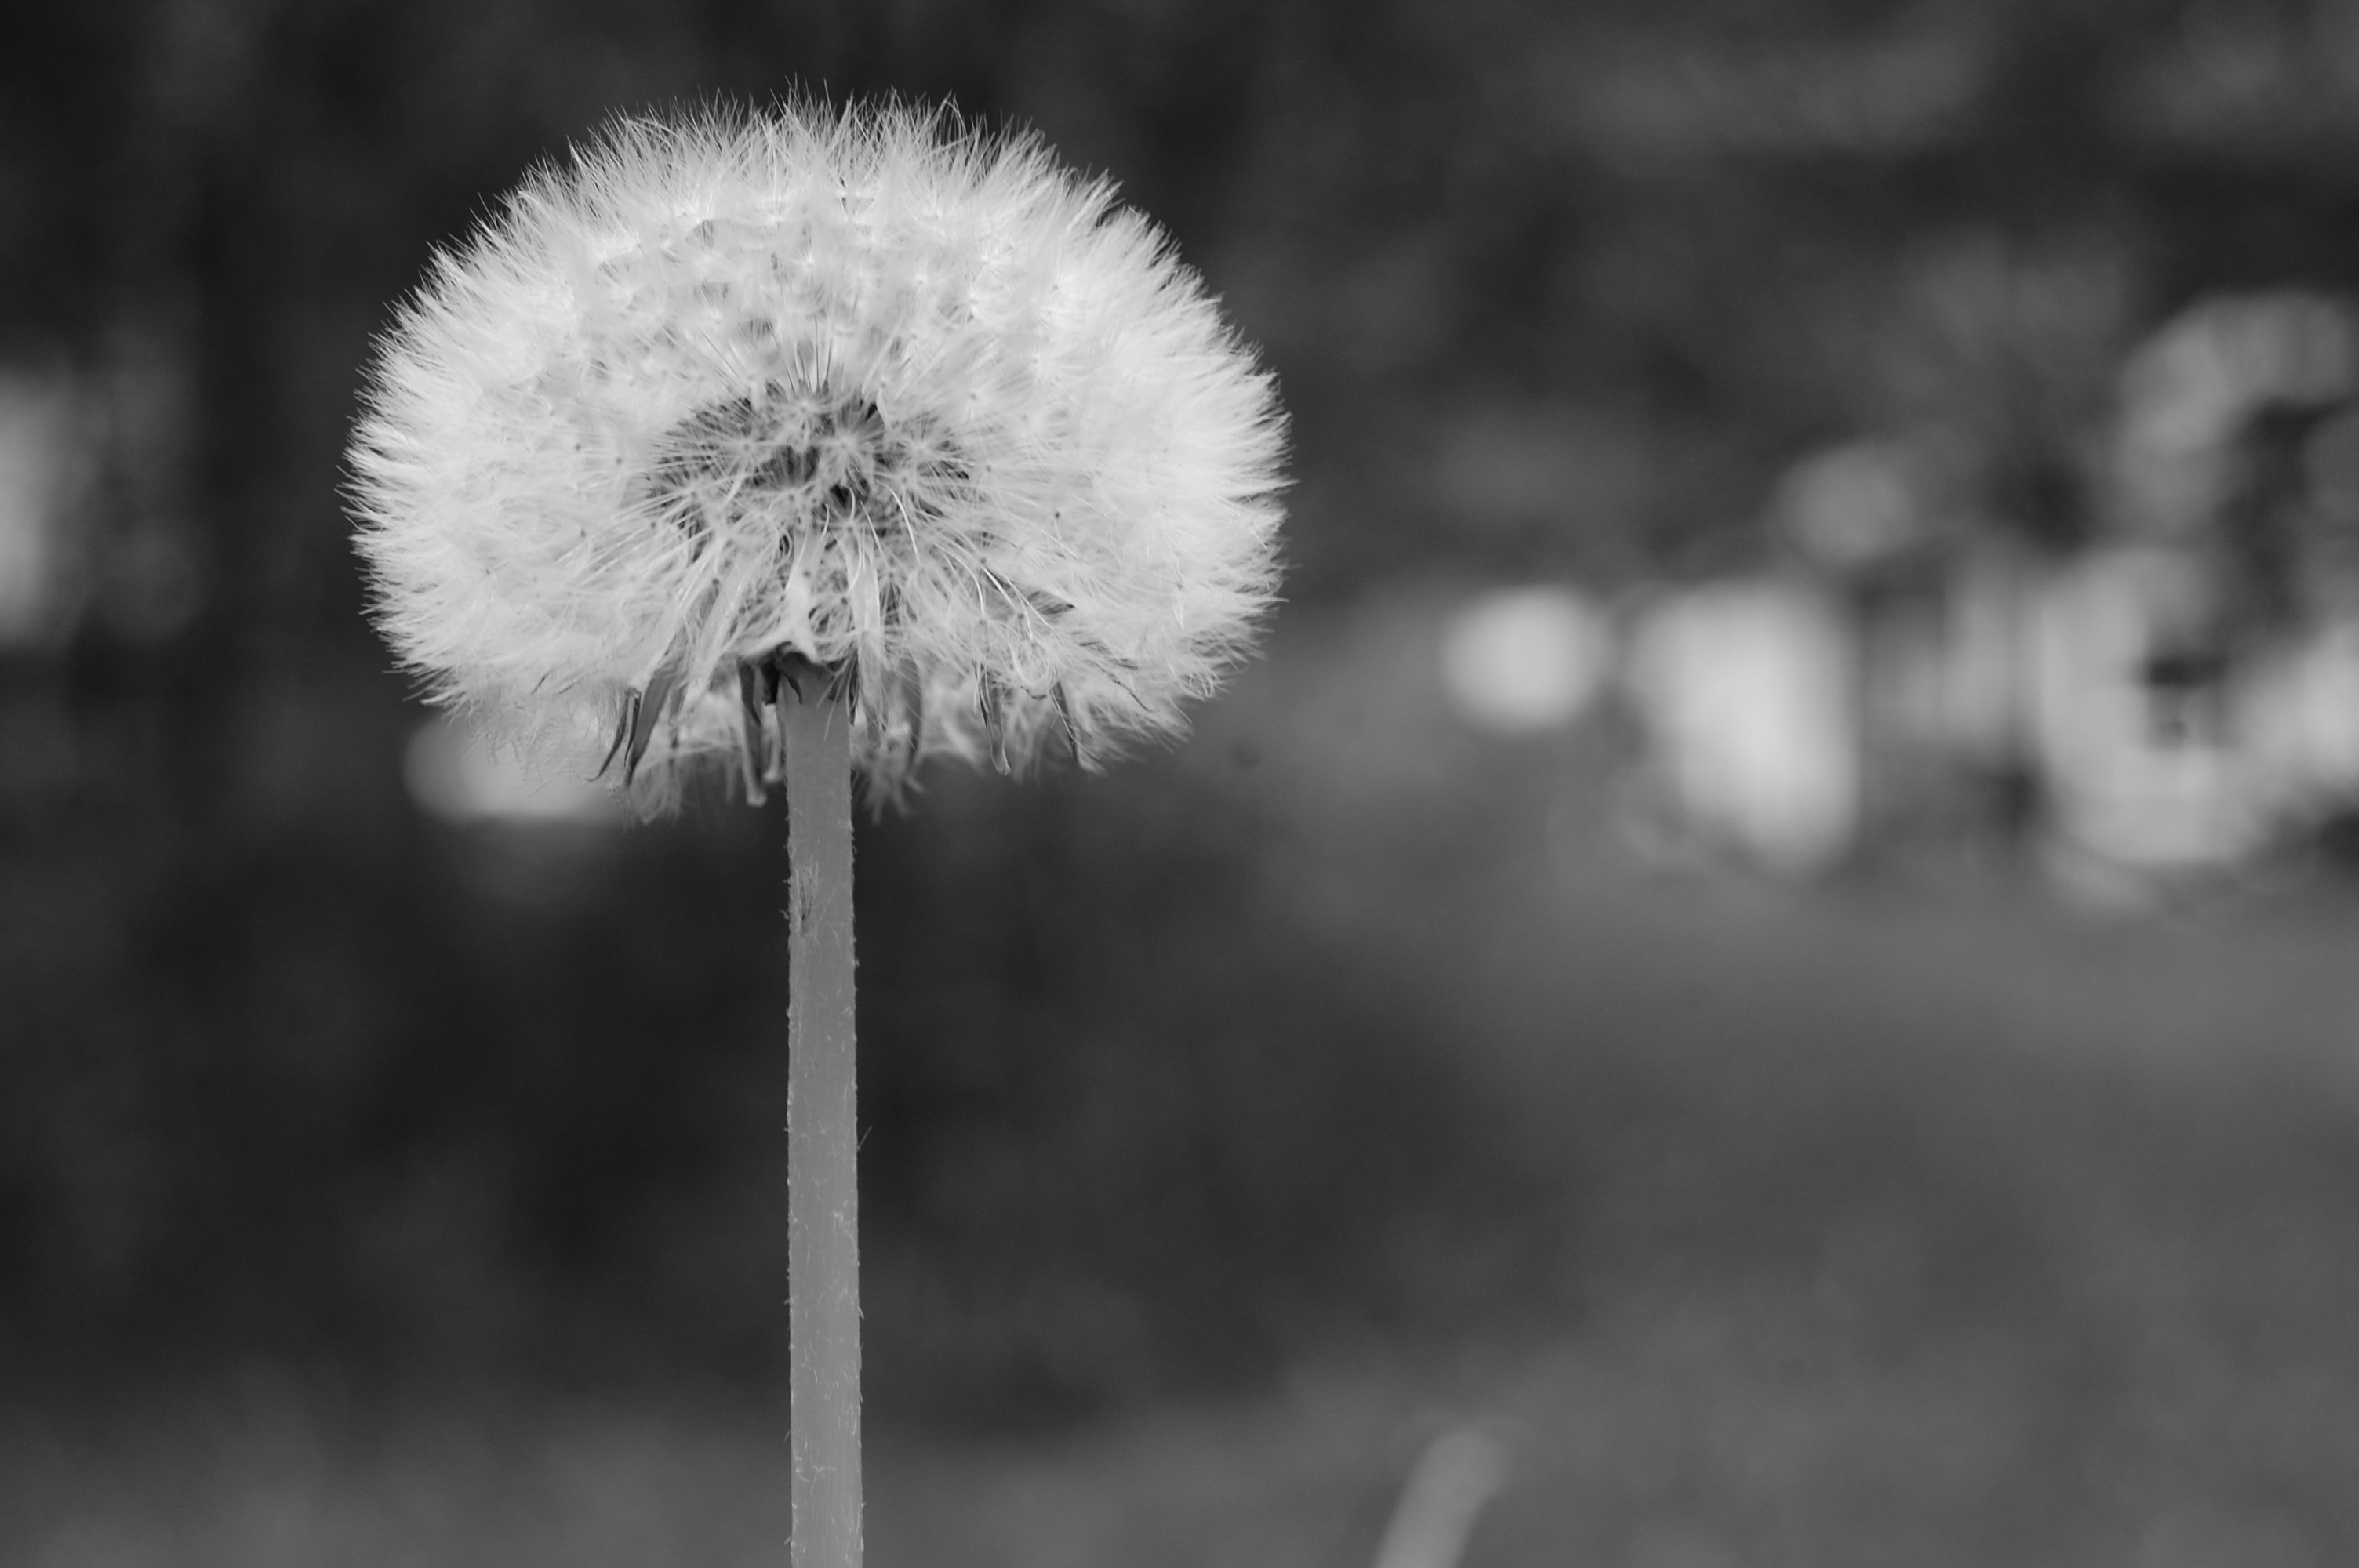
nature, grass, black and white, plant, white, field, photography, dandelion, leaf, flower, summer, monochrome, flora, close up, macro photography, flowering plant, daisy family, monochrome photography, plant stem, land plant